Viktor Yushchenko

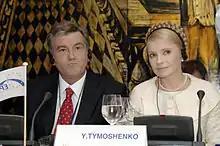
Yushchenko and Yulia Tymoshenko representing their parties ("Our Ukraine" and "Fatherland") at the Summit of European People's Party, Lisbon, Portugal, 18 October 2007

Yushchenko again tried to dissolve the parliament on 9 October 2008 by announcing parliamentary elections to be held on 7 December. Yushchenko's decree was suspended and subsequently lapsed. Yushchenko in defense of his actions said, "I am deeply convinced that the democratic coalition was ruined by one thing alone—human ambition. The ambition of one person." Political groups including members of his own Our Ukraine party contested the election decree and politicians vowed to challenge it in the courts.